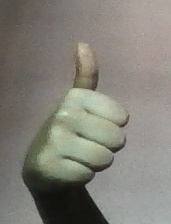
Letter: aleff